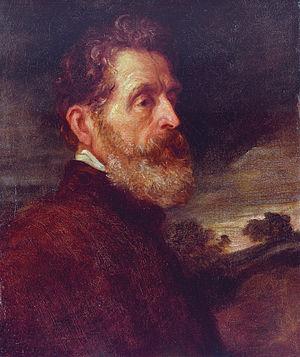
Henry John Chetwynd-Talbot, 18ᵉ comte de Shrewsbury, 3ᵉ comte Talbot et 18ᵉ comte de Waterford, fut un amiral et homme politique tory britannique, membre du Privy Council et compagnon de l'Ordre du Bain.
La circonscription de South Staffordshire est une circonscription situé dans le Staffordshire et représenté dans la Chambre des Communes du Parlement britannique.